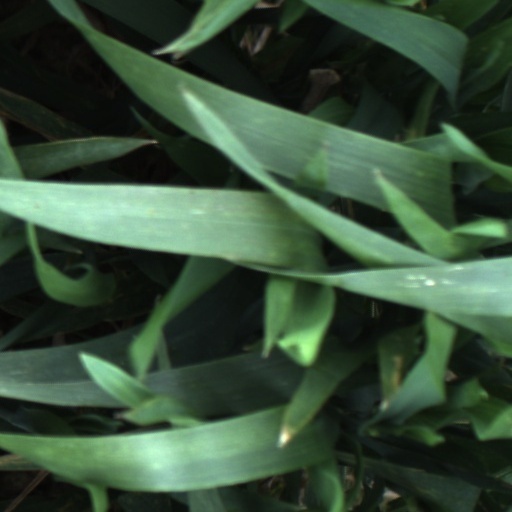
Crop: wheat